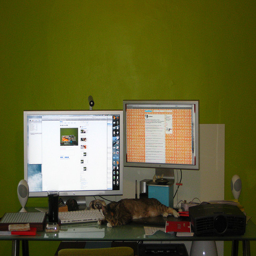
A pair of computer monitors with a cat sleeping below them.
A couple of computer screens on a desk.
A cat sleeping amongst some computers at a work station.
Two computers turned on, on top of a desk
Two computer monitors next to each other in an office.